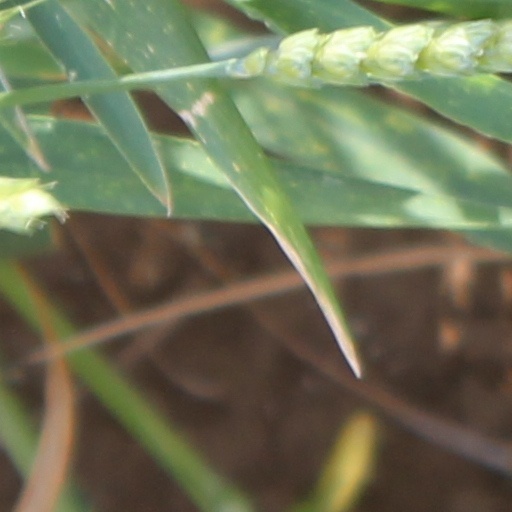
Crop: wheat